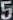
Number: 5